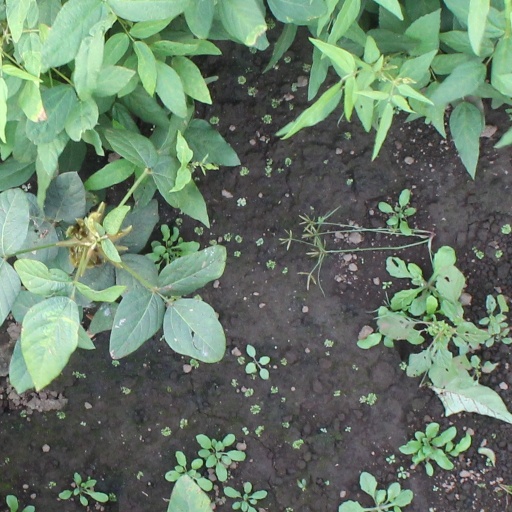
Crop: soybean